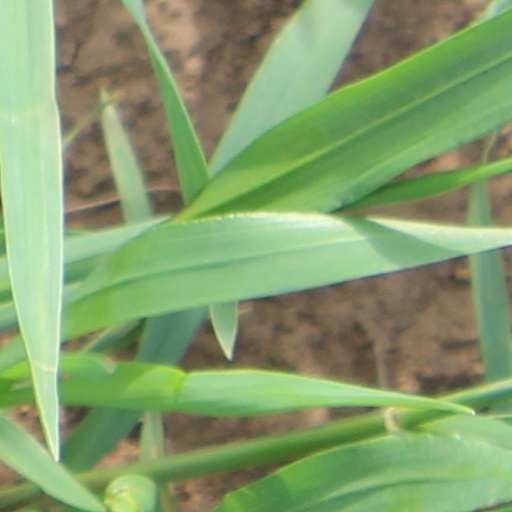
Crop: wheat